Petersburg, Texas

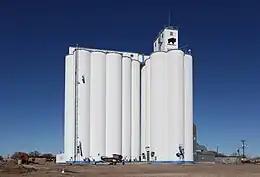
Concrete grain elevator with school mascot (buffalo) at top

Petersburg was founded in 1891 as a post office in southeast Hale County. It was named for Zack Peters and his wife, Margaret, who was the first postmistress. In 1902, Ed M. White established a store at the site of the present community, and moved the post office southwest into Hale County. Although the townsite was platted in 1909, its population remained below 100 until the Fort Worth and Denver Railway was built through town in 1928. Wheat and grain sorghum (milo) were the main crops in the area until cotton was first planted in 1905.